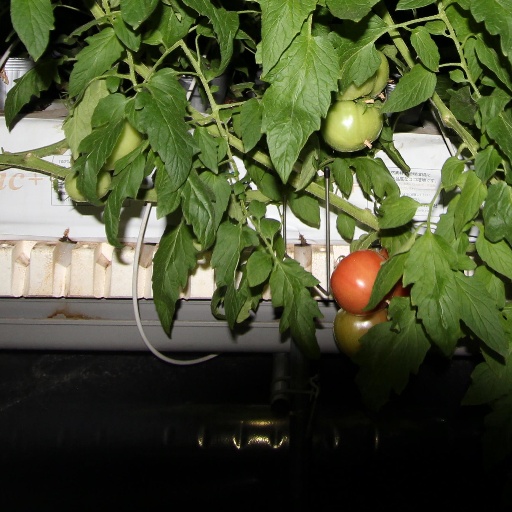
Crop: tomato